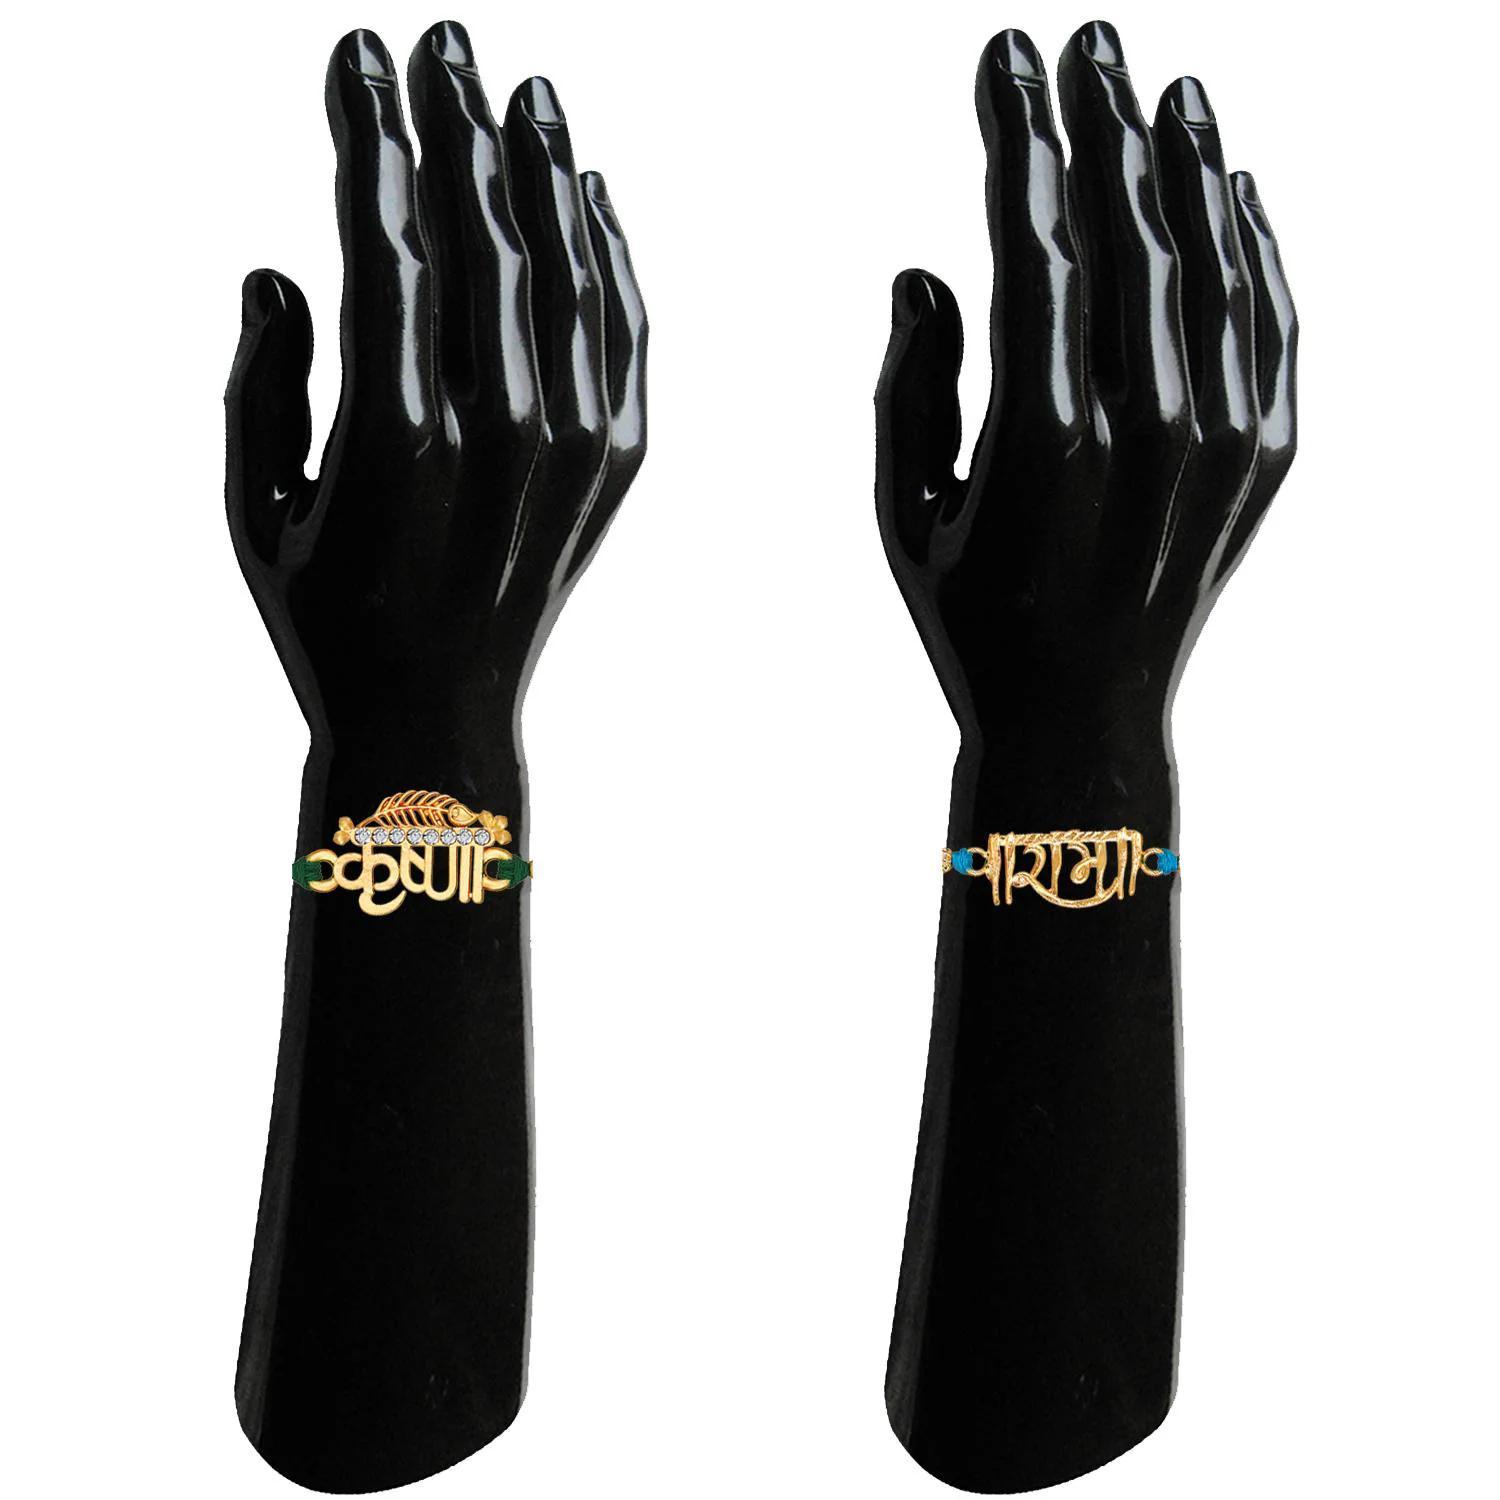
 Mahi Gold Plated Religious Combo of Rama and Krushana Rakhi for Brother, Bhai, Bro (RCO1105712G)
Type: Rakhis
Brand: Mahi
Price: Rs. 279
 Celebrate Raksha Bandhan with our exquisitely crafted Rakhi, designed to strengthen the bond between siblings. This traditional Rakhi features intricate beadwork and durable thread, ensuring it stands the test of time. Handmade with care, each Rakhi is a unique and meaningful gift for your brother. Each Rakhi carries heartfelt blessings and good wishes for your brother's well-being and success. Celebrates the bond of love and protection between siblings, a cherished tradition in Indian culture.
Features: The Rakhi is adorned with vibrant colors and attractive embellishments that add a touch of elegance to the celebration.,Content in Box : 2 Rakhis ; Cultural Significance: This beautiful Rakhi will acknowledge your love for Your Brother with the promise that your bond with him will grow stronger as time goes on.,Vibrant Colors: Adding bright and playful colors to the celebration will make it stand out and make it more enjoyable. This Rakhi Combo comes with a Small Rakhi Greeting Card along with a few grams of Roli & Chawal,Celebrate the bond of love and protection with our exquisite Rakhis. Share the joy of Raksha Bandhan Festival with this beautiful Rakhi, a token of love, protection and blessings.,Adjustable Size and Easy to tie: Designed to fit wrists of all sizes. It is simple and easy to tie the Rakhi securely and effortlessly.
Included: 2 Rakhis